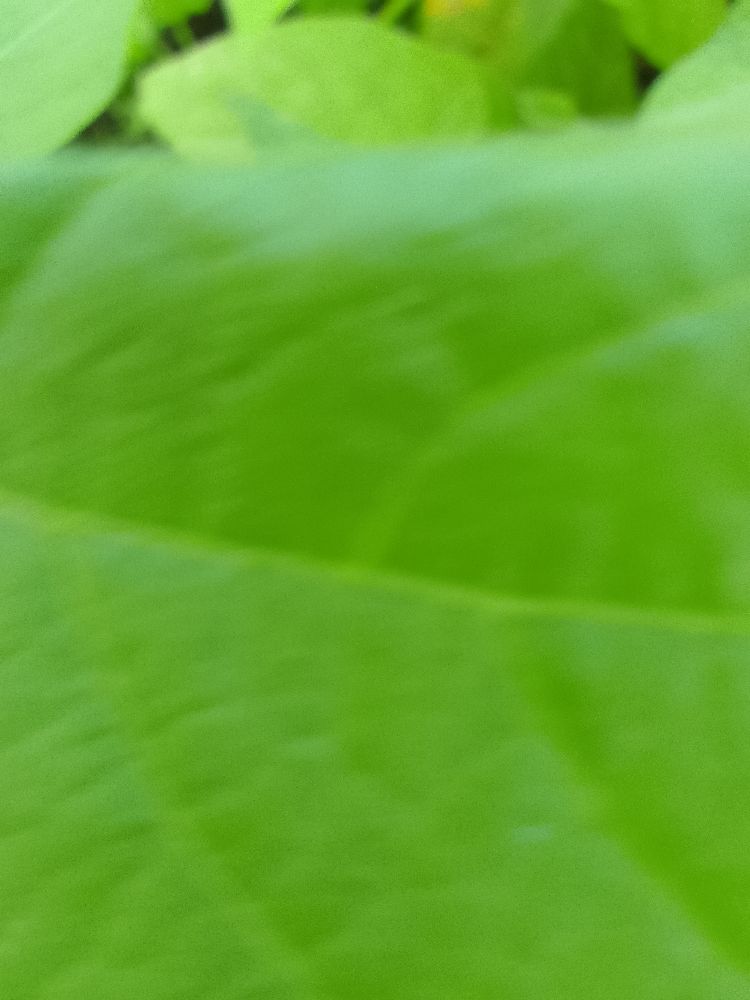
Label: healthy